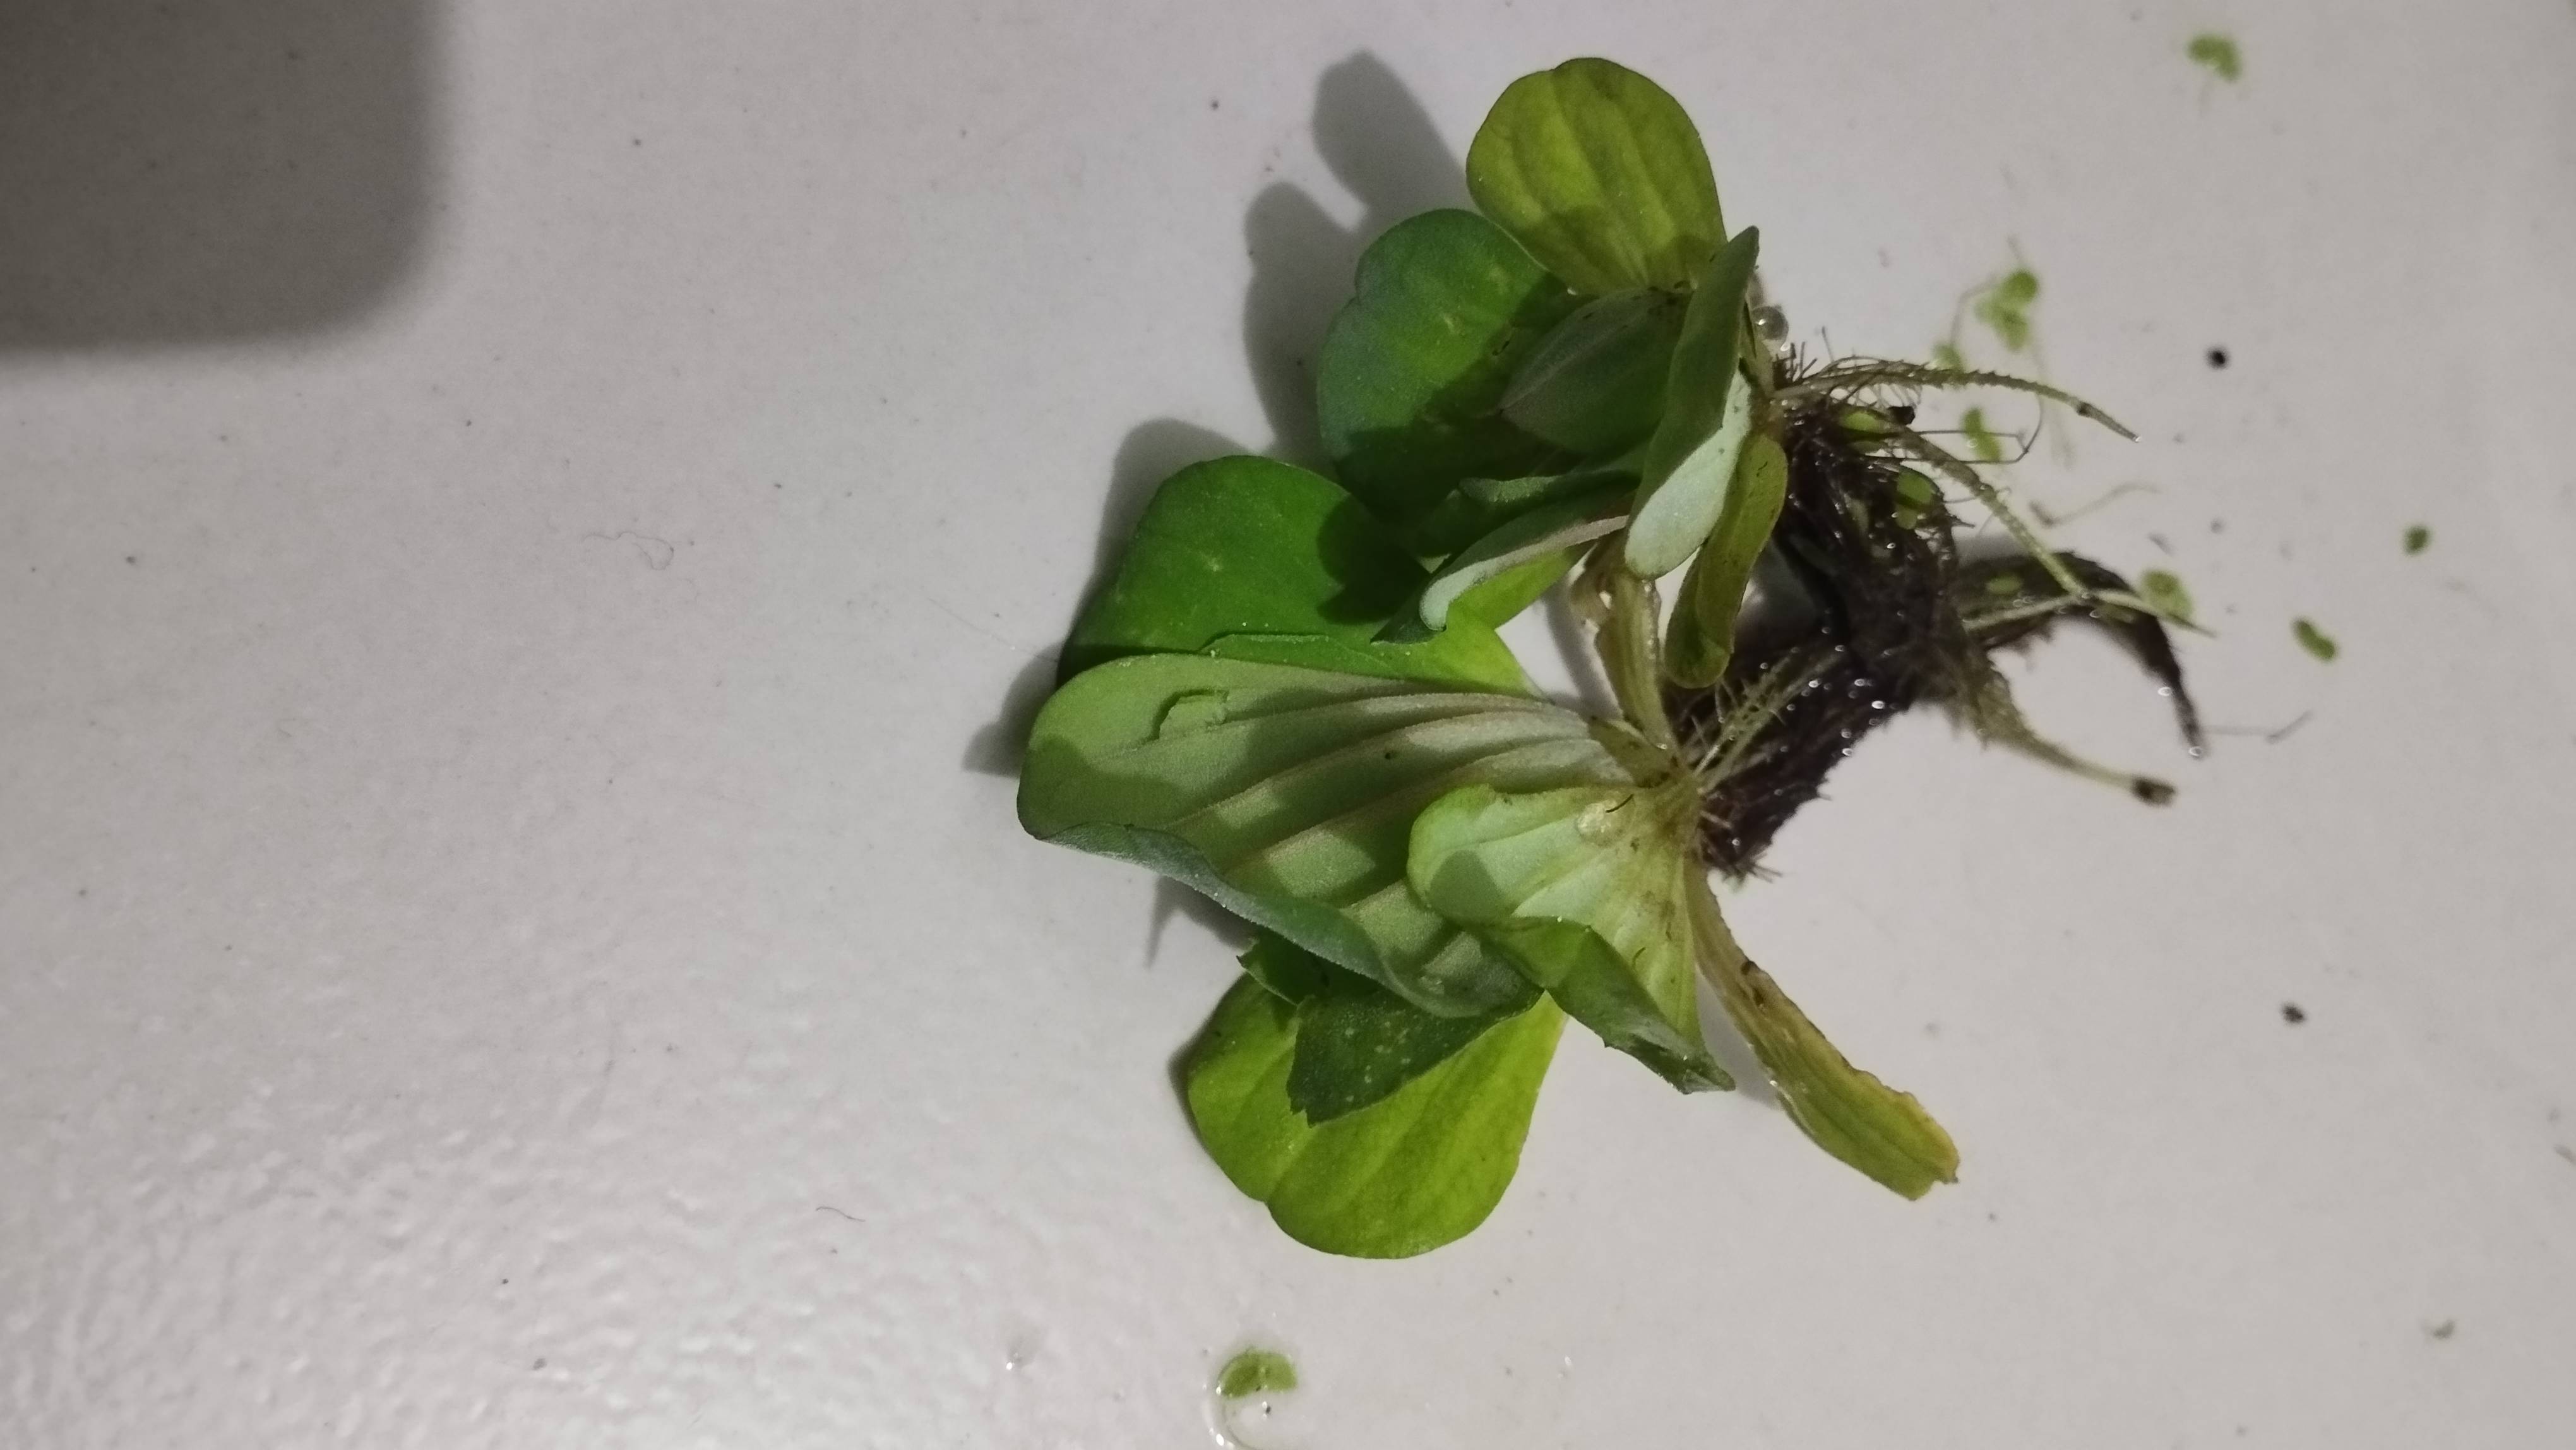
Species: Water Lettuce (Pistia stratiotes)